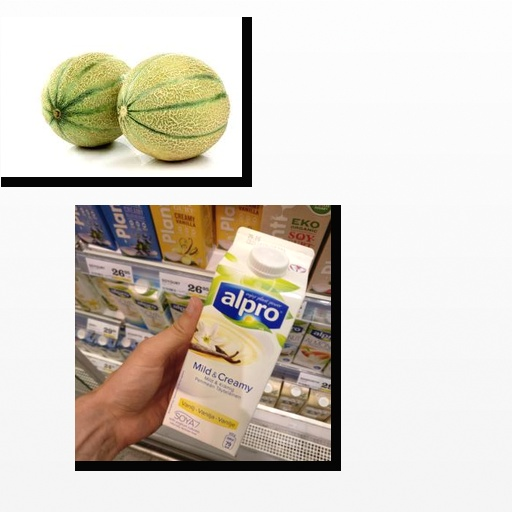
Food items: cantaloupe, vanilla_soy_yogurt